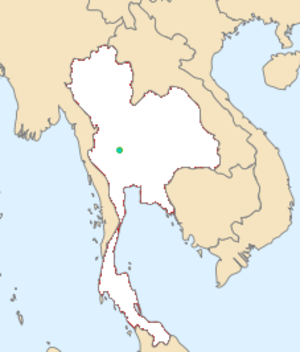
Le genre Pseudochelidon est formé de deux espèces d'oiseaux appelés pseudolangrayens et proches parents des hirondelles. Il constitue une sous-famille particulière, celle des Pseudochelidoninae, au sein de la famille des Hirundinidae. Les deux espèces le composant sont le Pseudolangrayen d'Afrique, trouvé en République du Congo et au Gabon, et le Pseudolangrayen d'Asie, connu seulement sur un site en Thaïlande.
Le Pseudolangrayen d'Asie, également appelée aronde d'Asie, est une des deux espèces de passereaux du genre Pseudochelidon, appartenant à la famille des Hirundinidae. Les importantes différences le distinguant de son plus proche parent, le Pseudolangrayen d'Afrique, lui valent parfois d'être placé dan son propre genre, Eurochelidon. Il n'a été observé que sur un seul site d'hivernage, en Thaïlande, et n'y a pas été revu depuis 1980. L'espèce est donc peut-être éteinte.